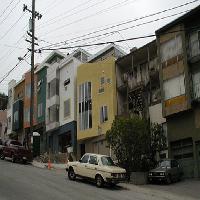
Weather: cloudy or overcast